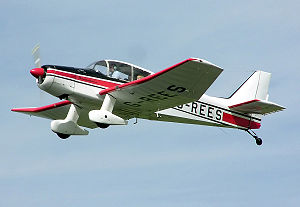
Landingsstel / Understel på fly / Typer af understel / Konventionelt understel
En SAN Jodel D.140 Mousquetaire med halehjulsunderstel
"Et landingsstel eller understel er det bærende system som et luftfartøj benytter til at lande på eller starte fra, som understøtter flyet når det ikke er i brug, og til at transportere sig rundt på overfladen ved hastigheder for lave til at fartøjet er luftbårent. Udtrykket ""understel"" bruges i luftfartsbranchen, ""landingstel"" bruges oftest af udenforstående.